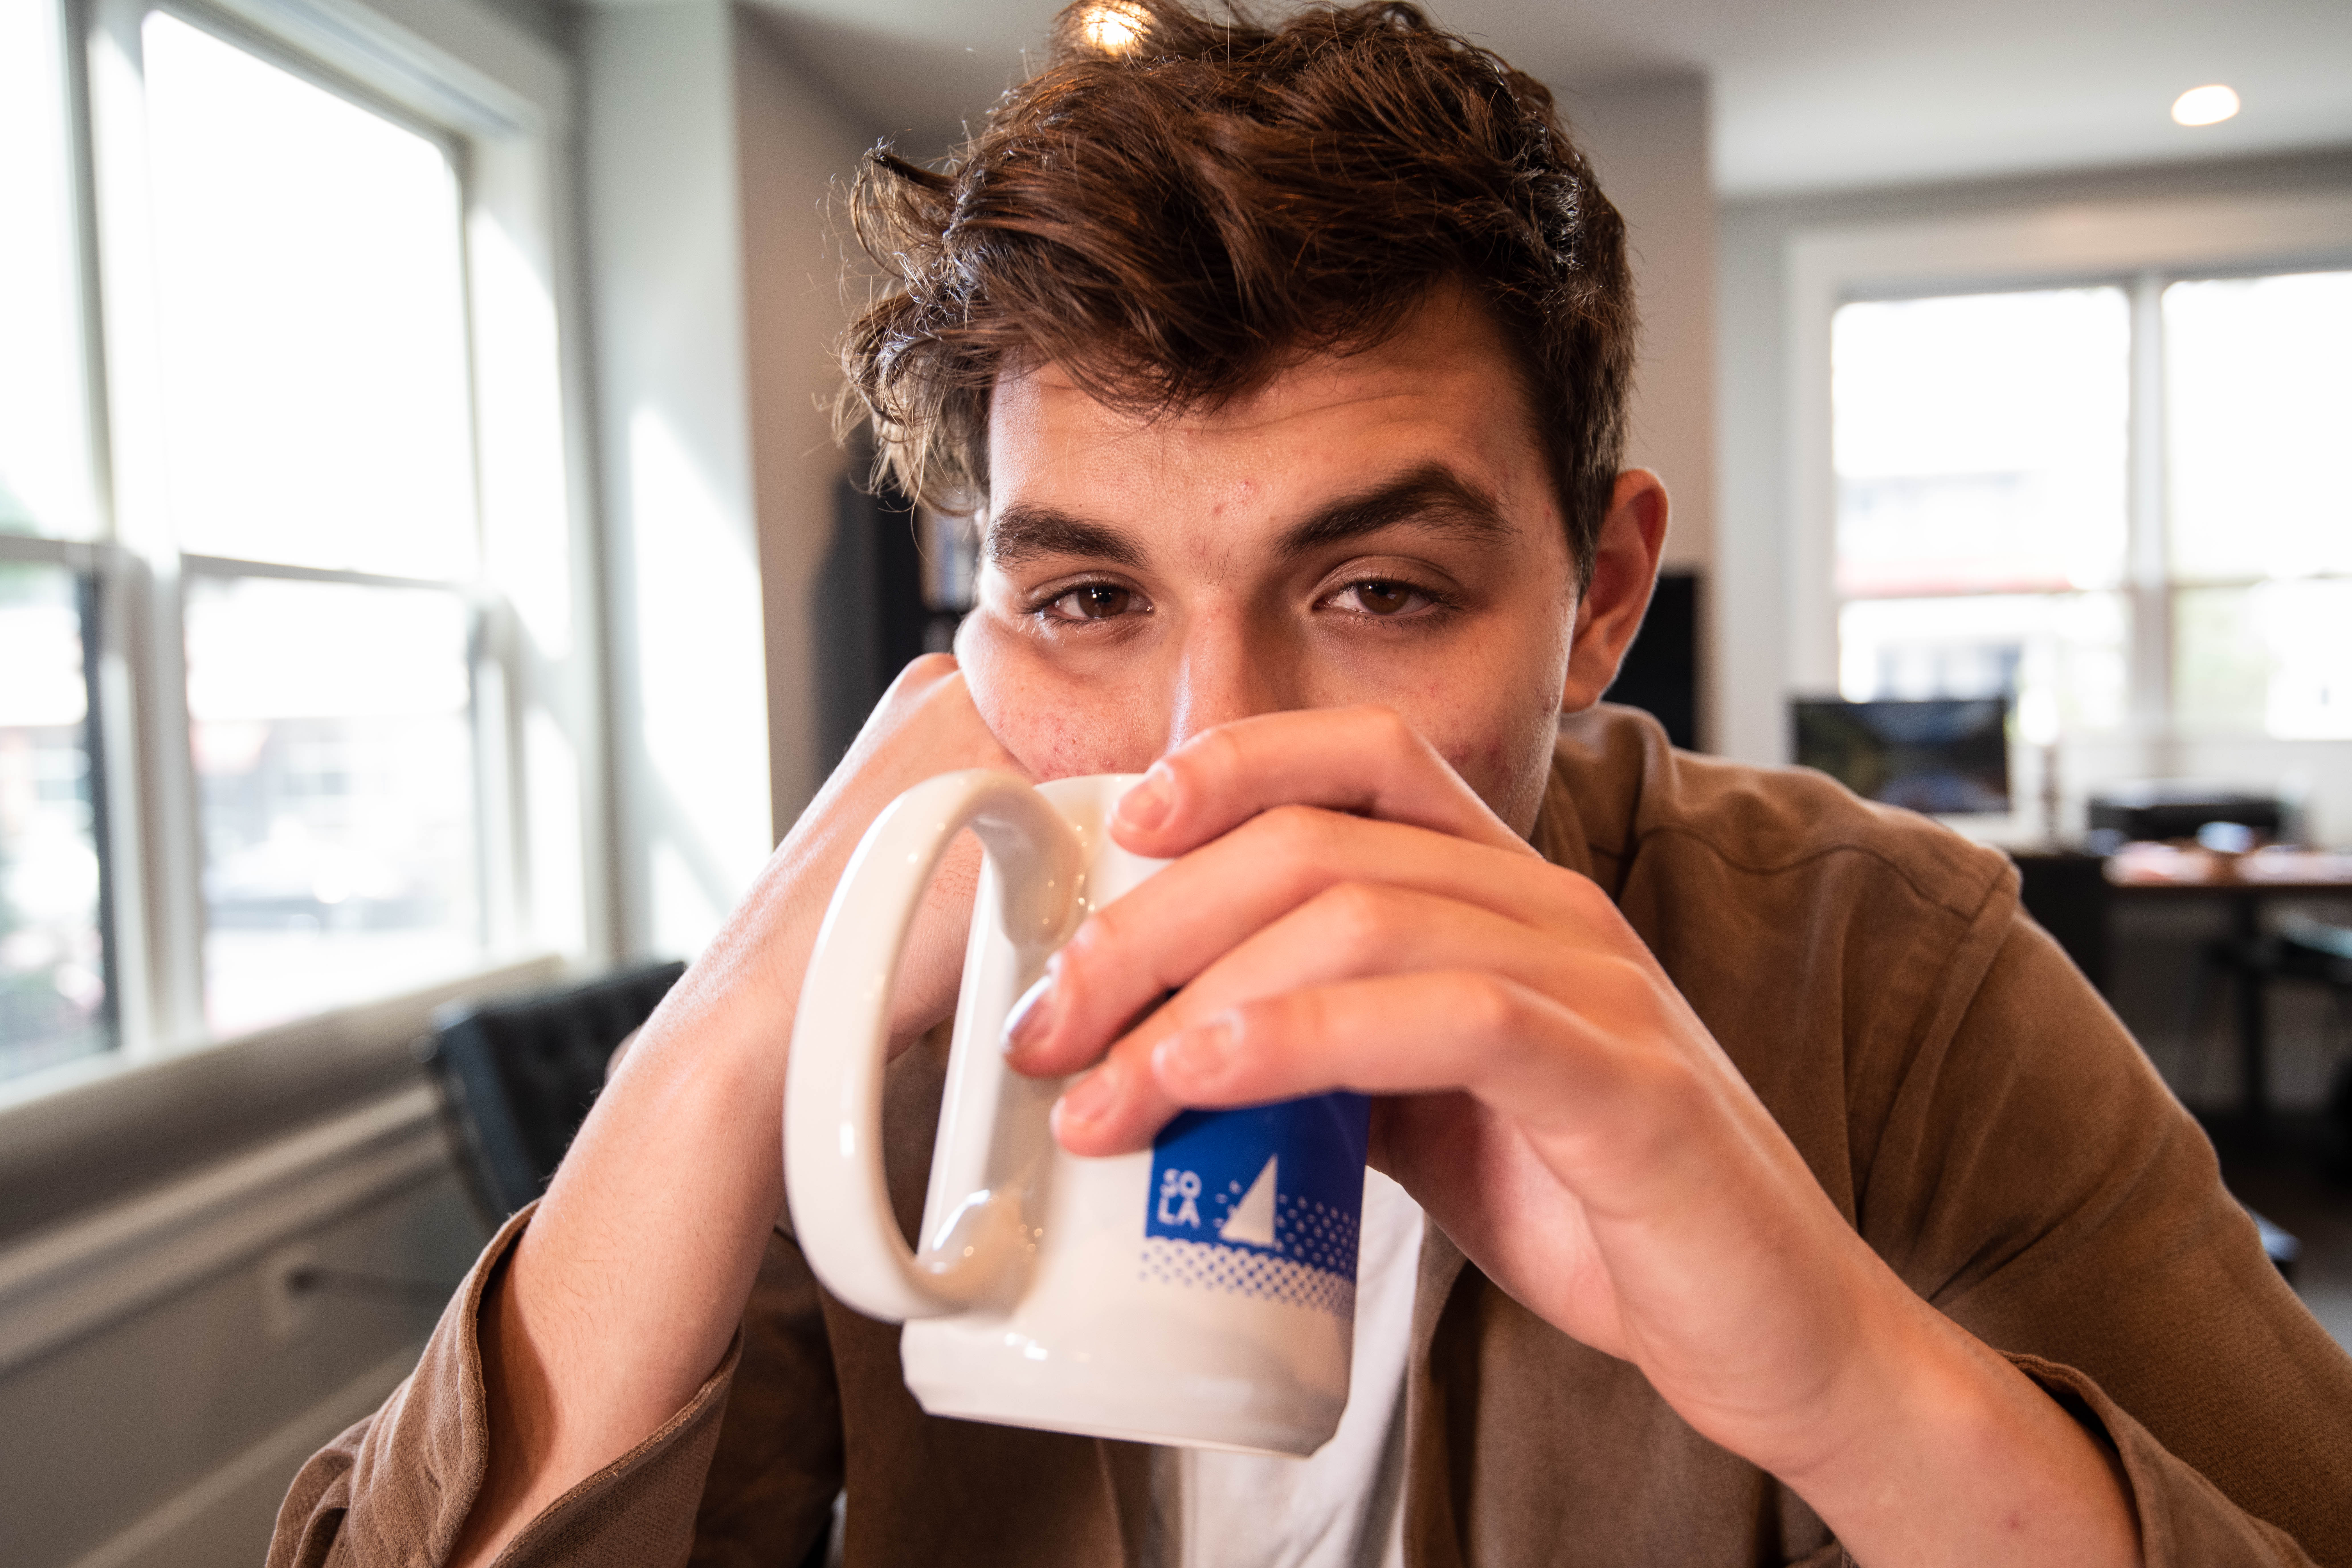
hand, hairstyle, shoulder, window, vision care, eyelash, beard, gesture, finger, tableware, eyewear, moustache, wrist, facial hair, fun, nail, coffee cup, mug, drinking, formal wear, white collar worker, t shirt, room, vehicle door, family car, personal protective equipment, audio equipment, drink